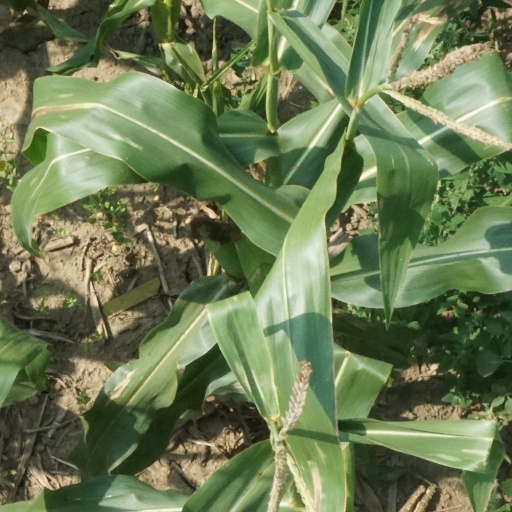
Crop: maize; corn